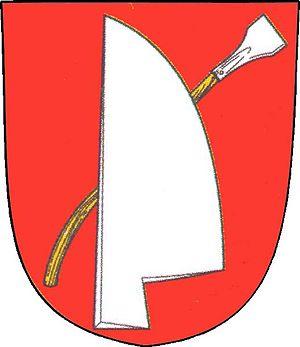
Tištín est un bourg du district de Prostějov, dans la région d'Olomouc, en République tchèque. Sa population s'élevait à 492 habitants en 2018.